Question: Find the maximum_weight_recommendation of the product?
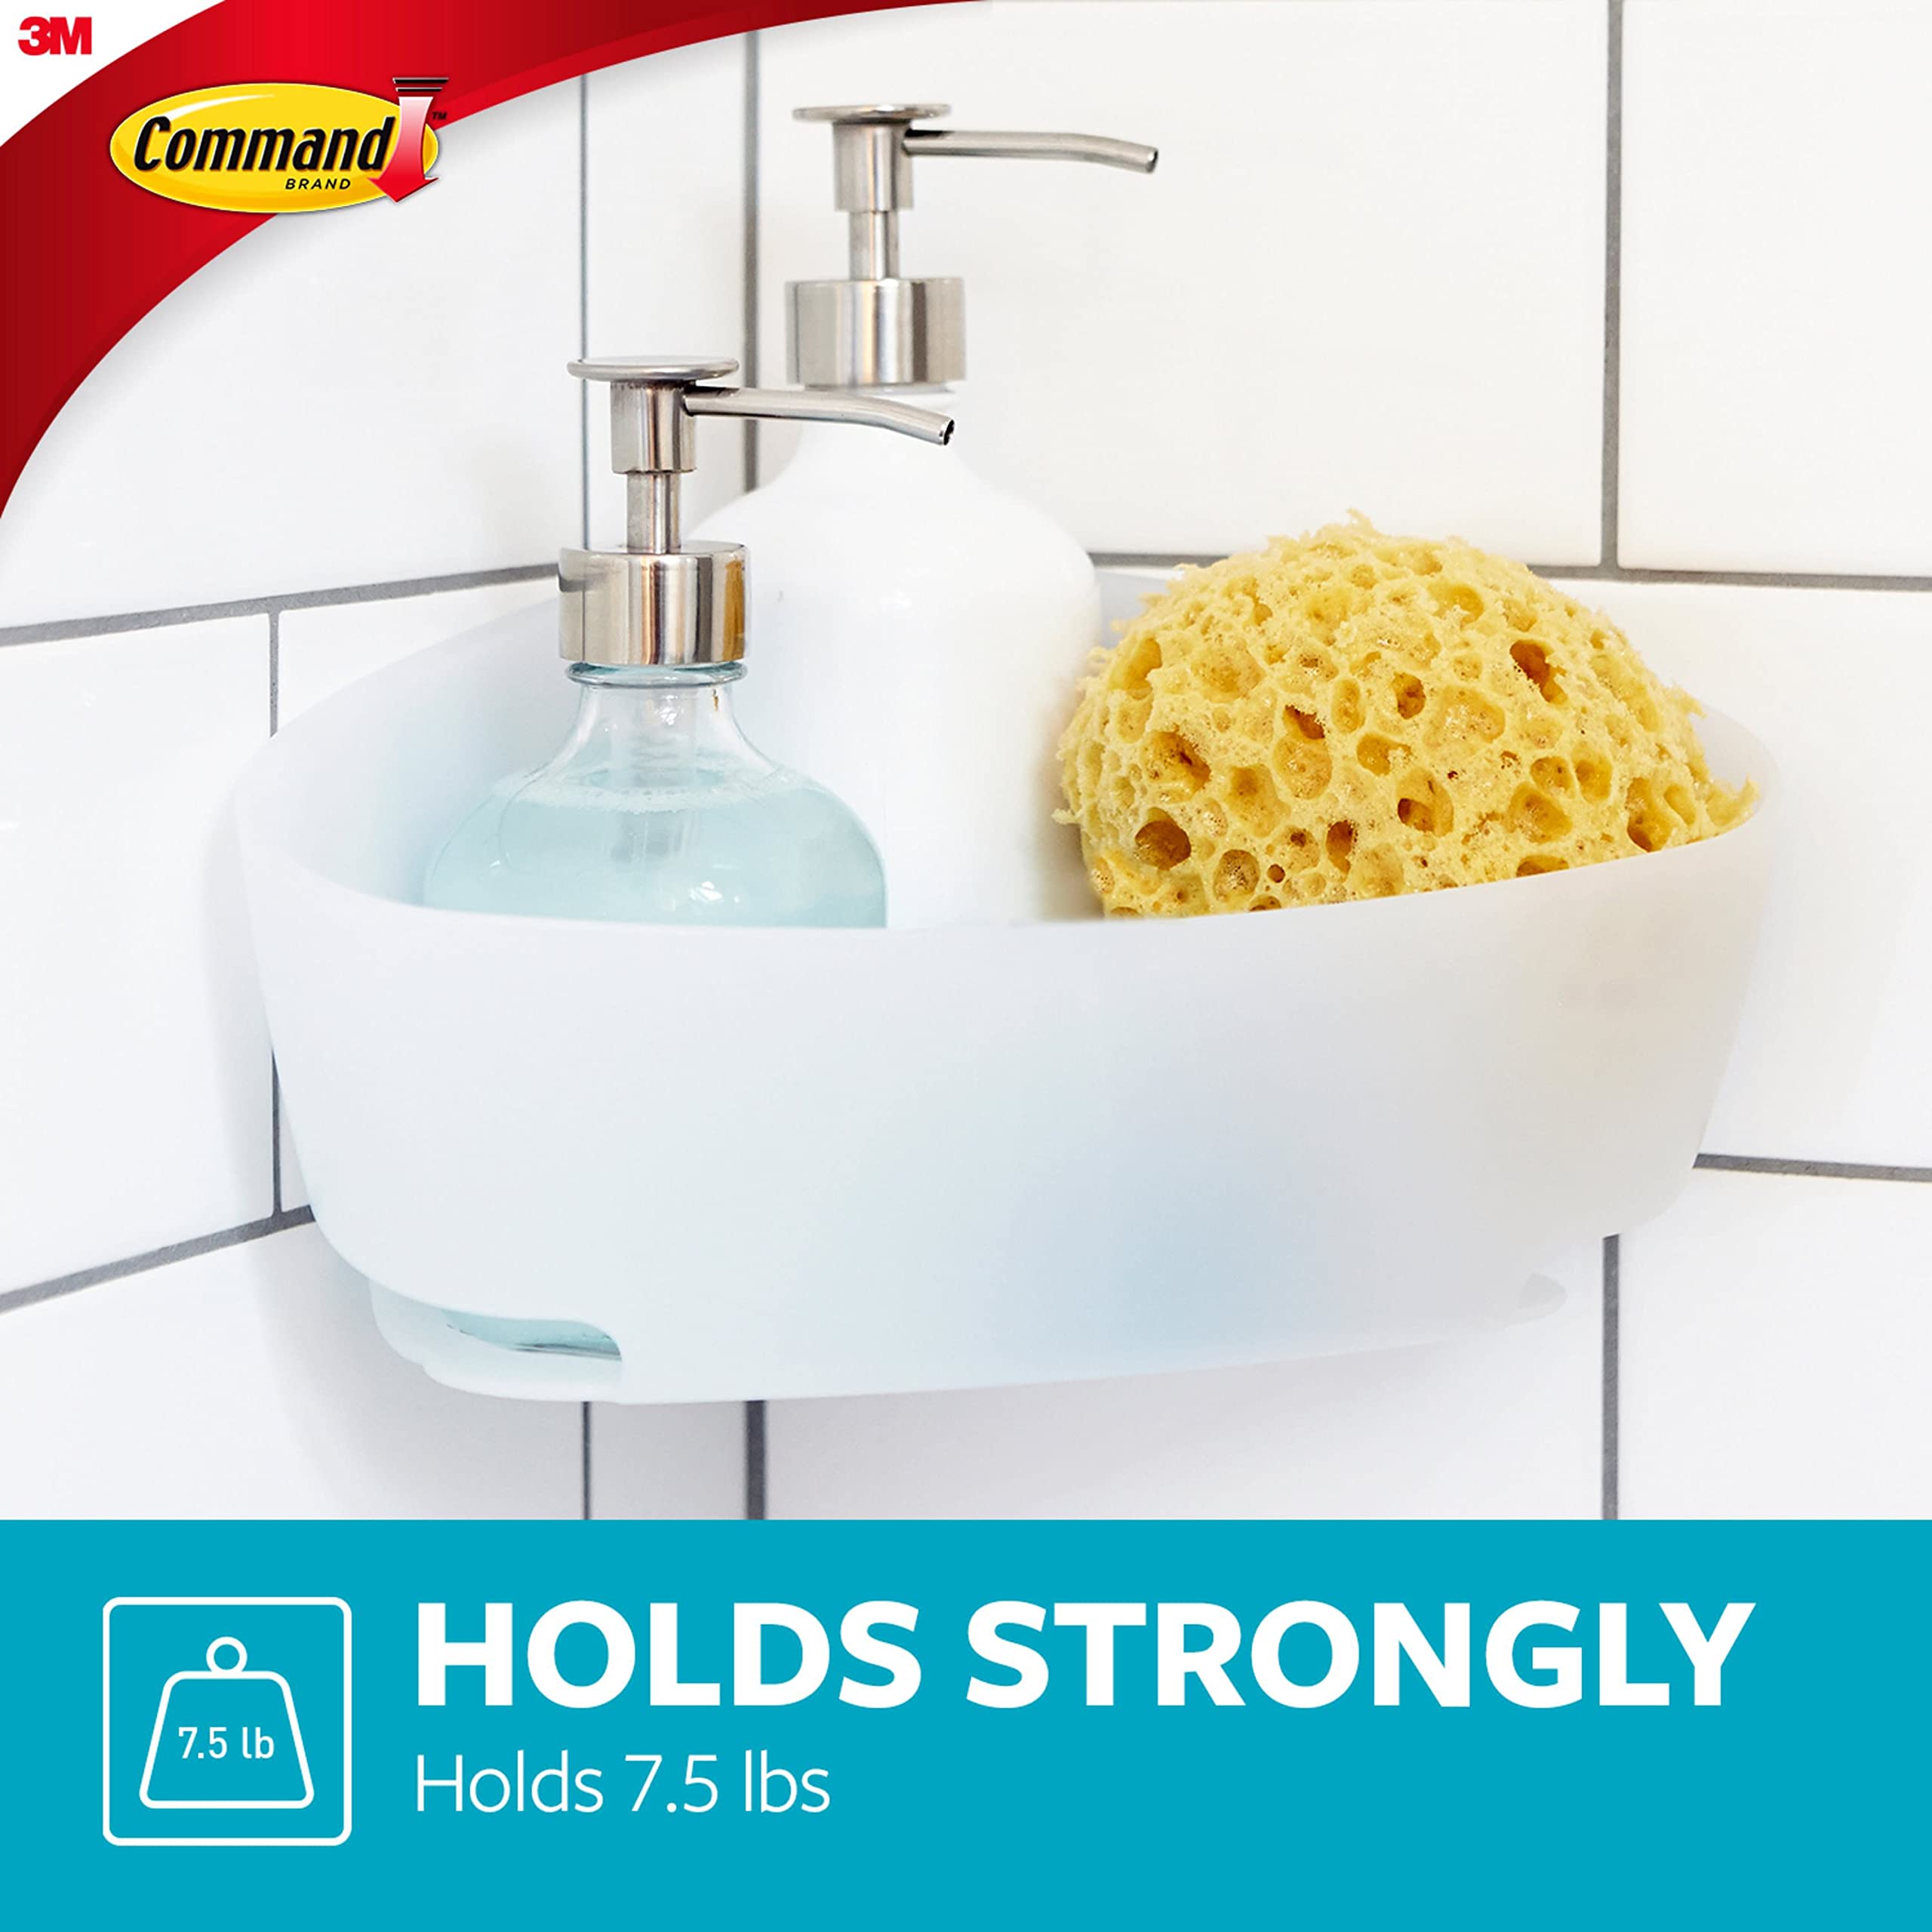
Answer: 7.5 pound